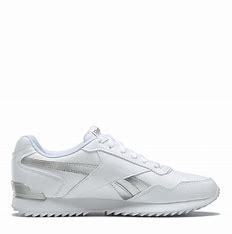
Brand: Reebok
Model: Royal Glide Ripple